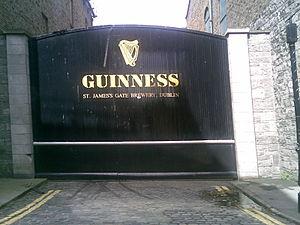
La harpe du Trinity College, appelée aussi harpe de Brian Boru, est un instrument médiéval exposé au Trinity College de Dublin. Elle date du XIVᵉ ou XVᵉ siècle. Avec la harpe de la Reine Marie et la harpe de Lamont, c’est l'une des trois seules harpes gaéliques qui nous soient parvenues.